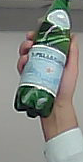
Product: sanpellegrino_water